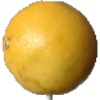
Label: Grapefruit White 1